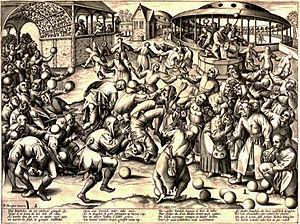
Fête des fous, gravé par Pieter Van der Heyden.en 1559, d'après Brueghel
La fête des Fous, ou fête des Innocents, était une mascarade, organisée en principe les 26, 27 et 28 décembre, à laquelle les ecclésiastiques participaient activement. Organisée par le clergé en Europe et attestée dans beaucoup de villes du Nord de la France dès le XIIᵉ siècle, cette pratique s'est étendue du clergé dans la rue, favorisant la création de troupes d'écoliers dans les collèges et de basochiens dans les milieux juridiques, et perdure jusqu'au XVIIᵉ siècle. Dérivées des Saturnales romaines, ces fêtes paillardes sont reliées aux traditions populaires rurales par les folkloristes à la fin du XIXᵉ siècle, et les historiens voient dans ces parodies liturgiques une des origines médiévales du théâtre.